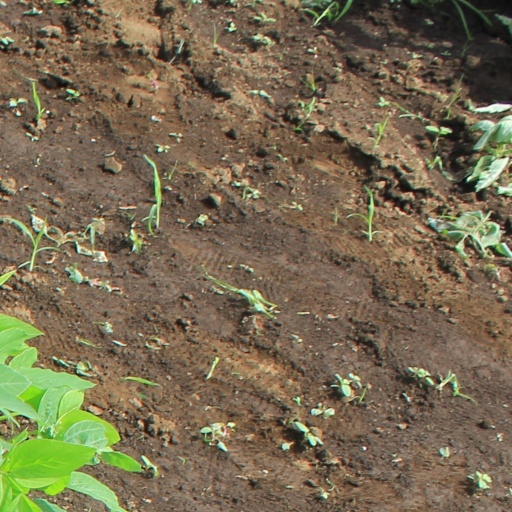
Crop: soybean